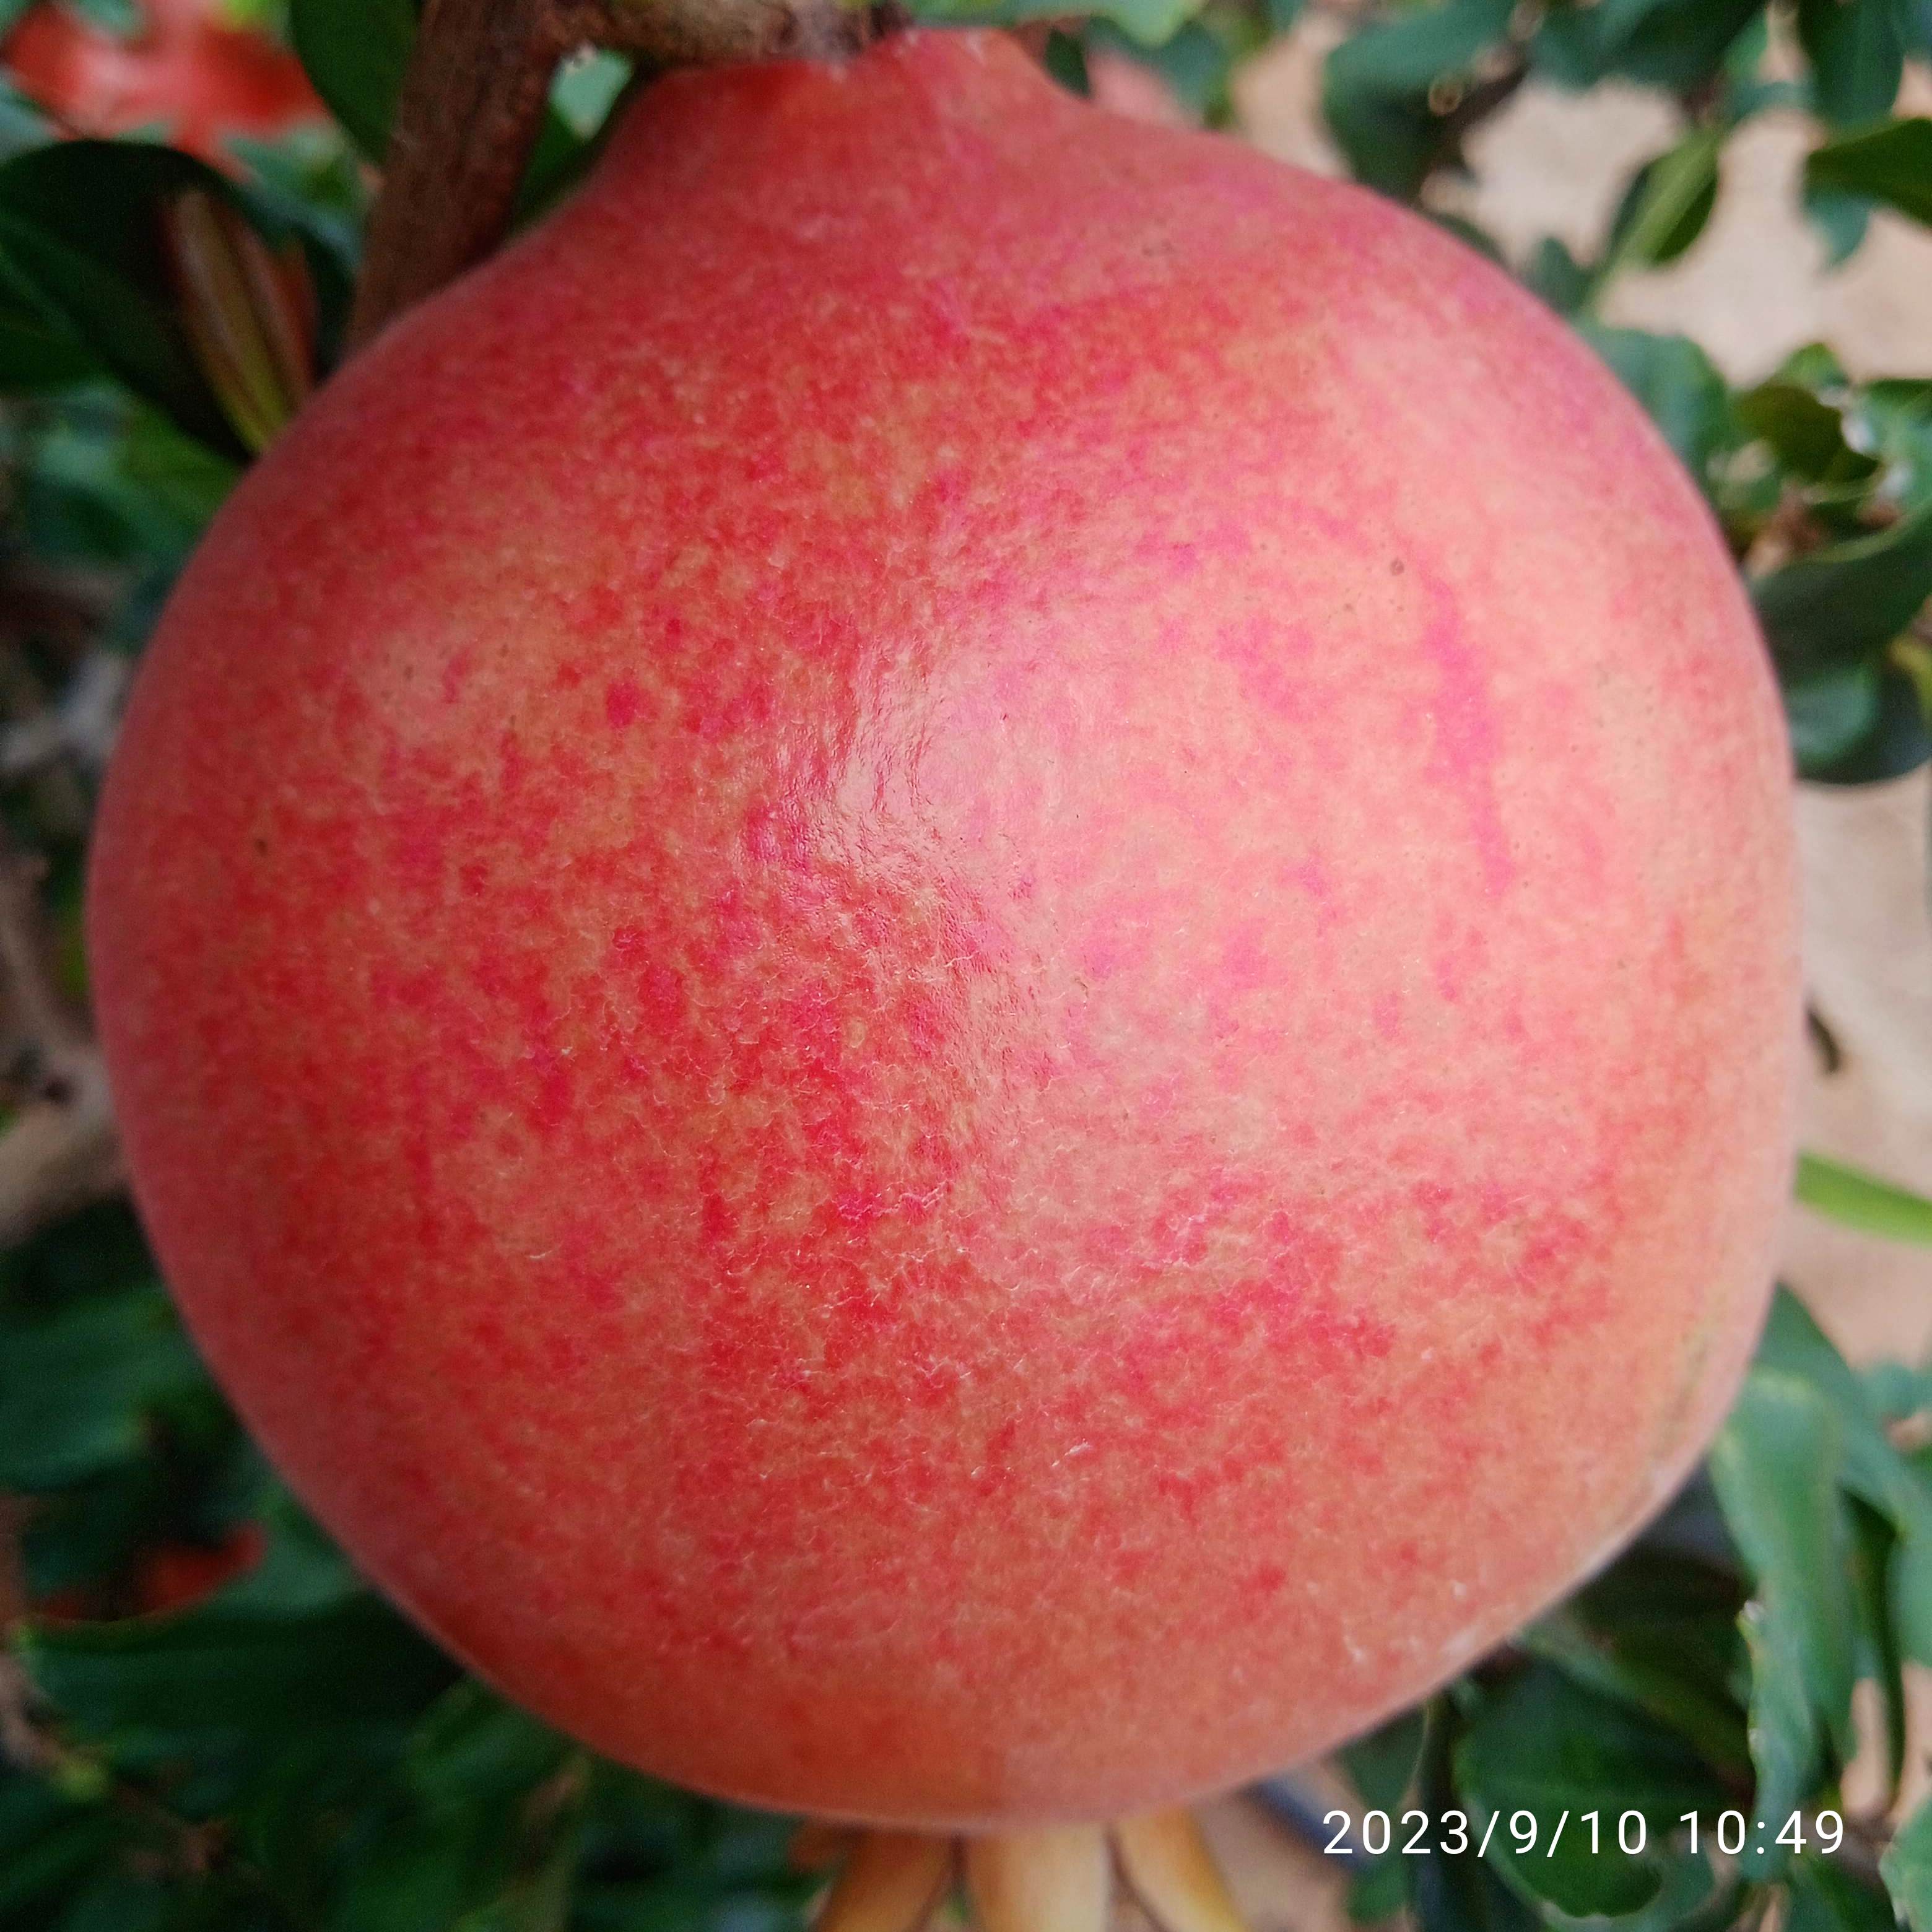
Label: Healthy